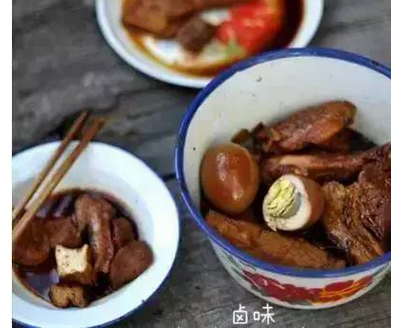
Label: trash